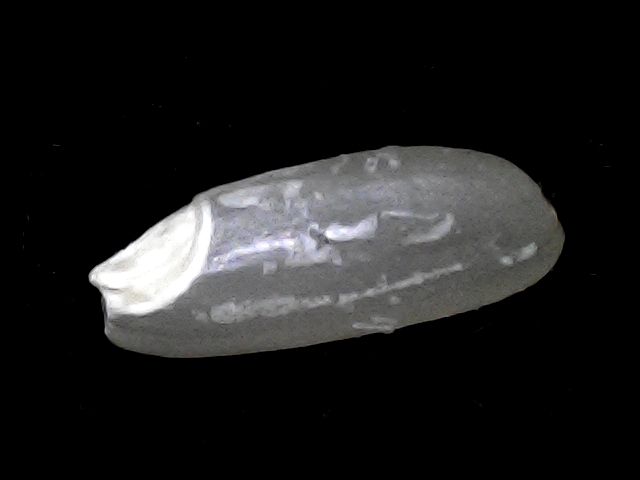
Rice variety: BD51